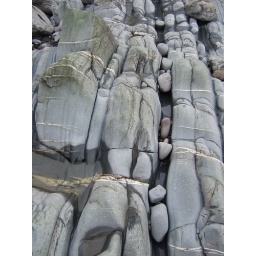
Patterns on the boulder beach @ Blackchurch rock near Clovelly on the Devon coast.